Operation Sceptic

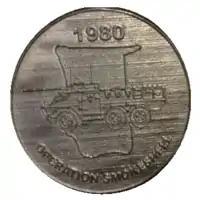
SADF Operation Smokeshell participation medallion

During the operation the South African forces clashed for the first time with mechanised elements of SWAPO SWAPO lost its forward base facilities and 380 killed. Several hundred tons of equipment and supplies as well as many vehicles were captured by the security forces. Seventeen members of the SADF force were killed.